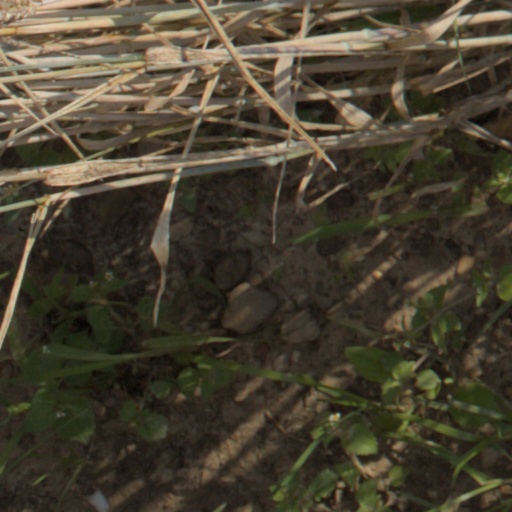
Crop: wheat